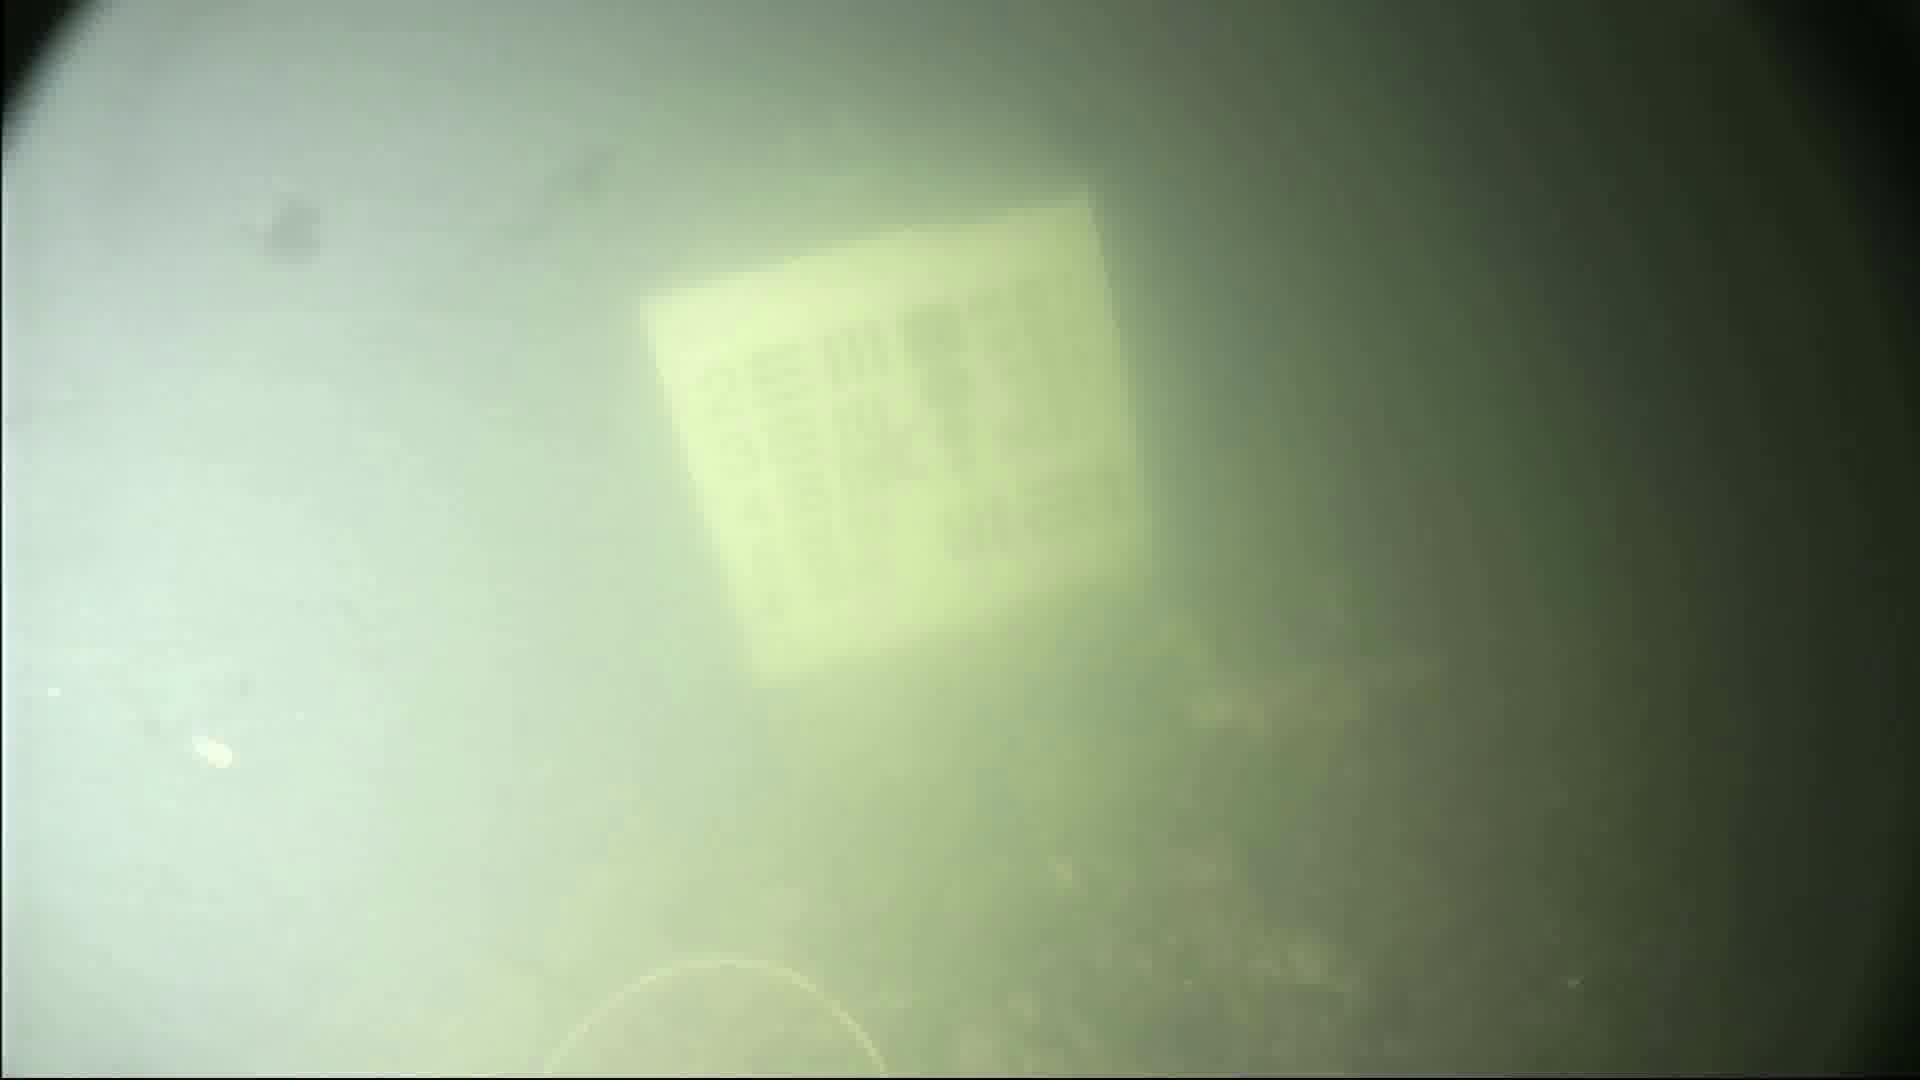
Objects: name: crab